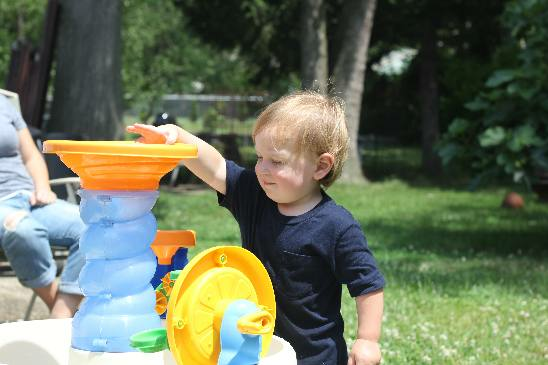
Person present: Yes